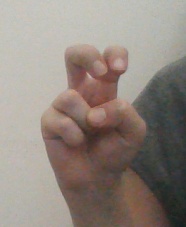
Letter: toot